Daihatsu Rugger

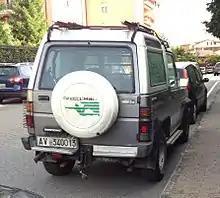
Bertone Freeclimber 6td (Italy)

Assembled in Grugliasco, Italy, for European sales, the version called Bertone Freeclimber used mechanical components by Daihatsu, although it was powered by a BMW M21 2443 cc turbodiesel or one of two BMW M20 petrol engines (1991 cc and 2693 cc), with a Bertone modified body. The first Freeclimber is a well-equipped, high-end deluxe (luxury car) off-roader produced from 1989 to 1992. In France, where only the diesel was available, the importer Chardonnet offered an even more luxurious version. Named after a perfume by Nicolas de Barry it was called "Blue Lagoon", and was available with either Alcantara or leather interior. Bertone built about 2800 Freeclimbers, of two generations. The Freeclimber II was based on the smaller F300-series Rocky/Feroza.